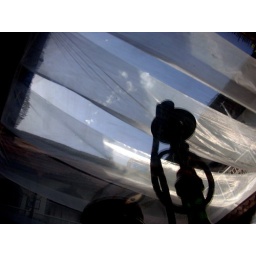
In a glass table in a fancy-schmancy hammam. Rotated 180.